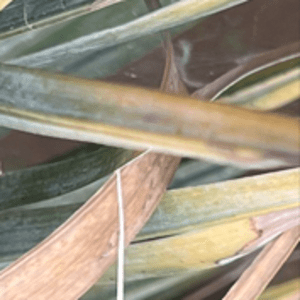
Label: Potassium Deficiency